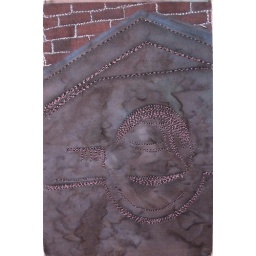
top portion of one of the coolest doors in town - the old phone co. building